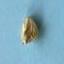
Maize quality: Bad